Orbital hybridisation

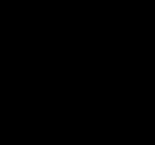
Ethylene structure

Other carbon compounds and other molecules may be explained in a similar way. For example, ethylene (CH) has a double bond between the carbons. For this molecule, carbon sp hybridises, because one π (pi) bond is required for the double bond between the carbons and only three σ bonds are formed per carbon atom. In sp hybridisation the 2s orbital is mixed with only two of the three available 2p orbitals, usually denoted 2p and 2p. The third 2p orbital (2p) remains unhybridised.